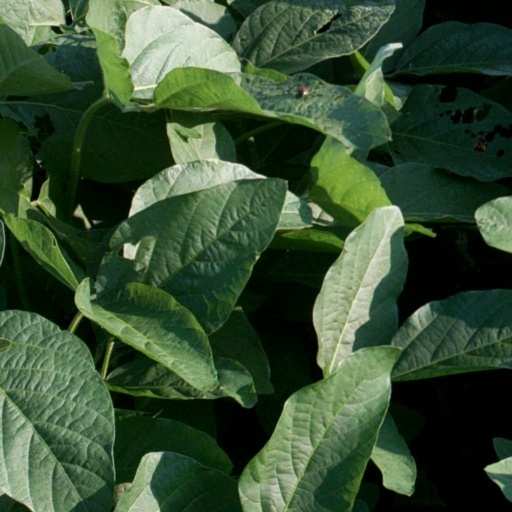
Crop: soybean